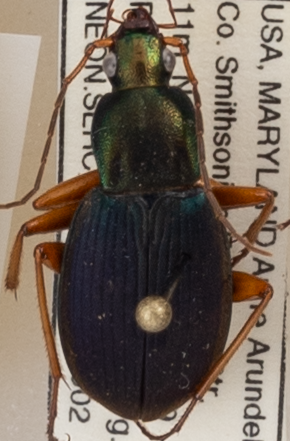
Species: Chlaenius aestivus
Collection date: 2019-05-02
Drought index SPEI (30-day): -0.858
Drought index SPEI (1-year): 2.09
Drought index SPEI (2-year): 1.546